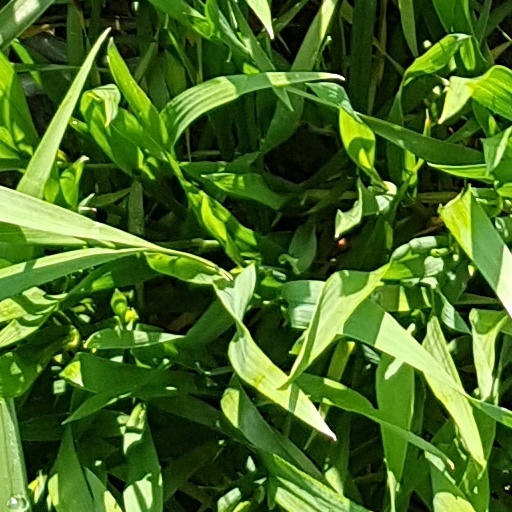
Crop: wheat